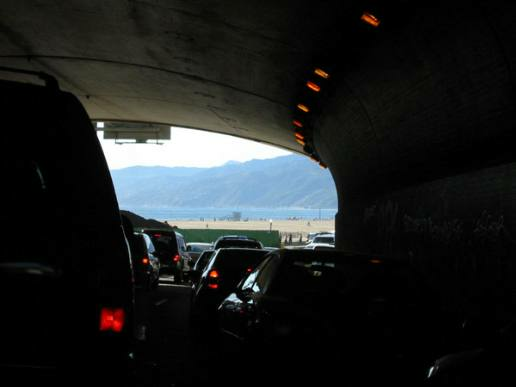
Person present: No